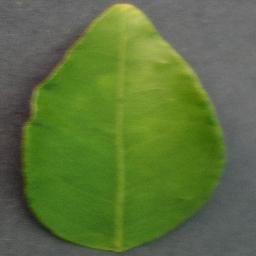
Label: Orange___Haunglongbing_(Citrus_greening)